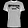
Label: T - shirt / top